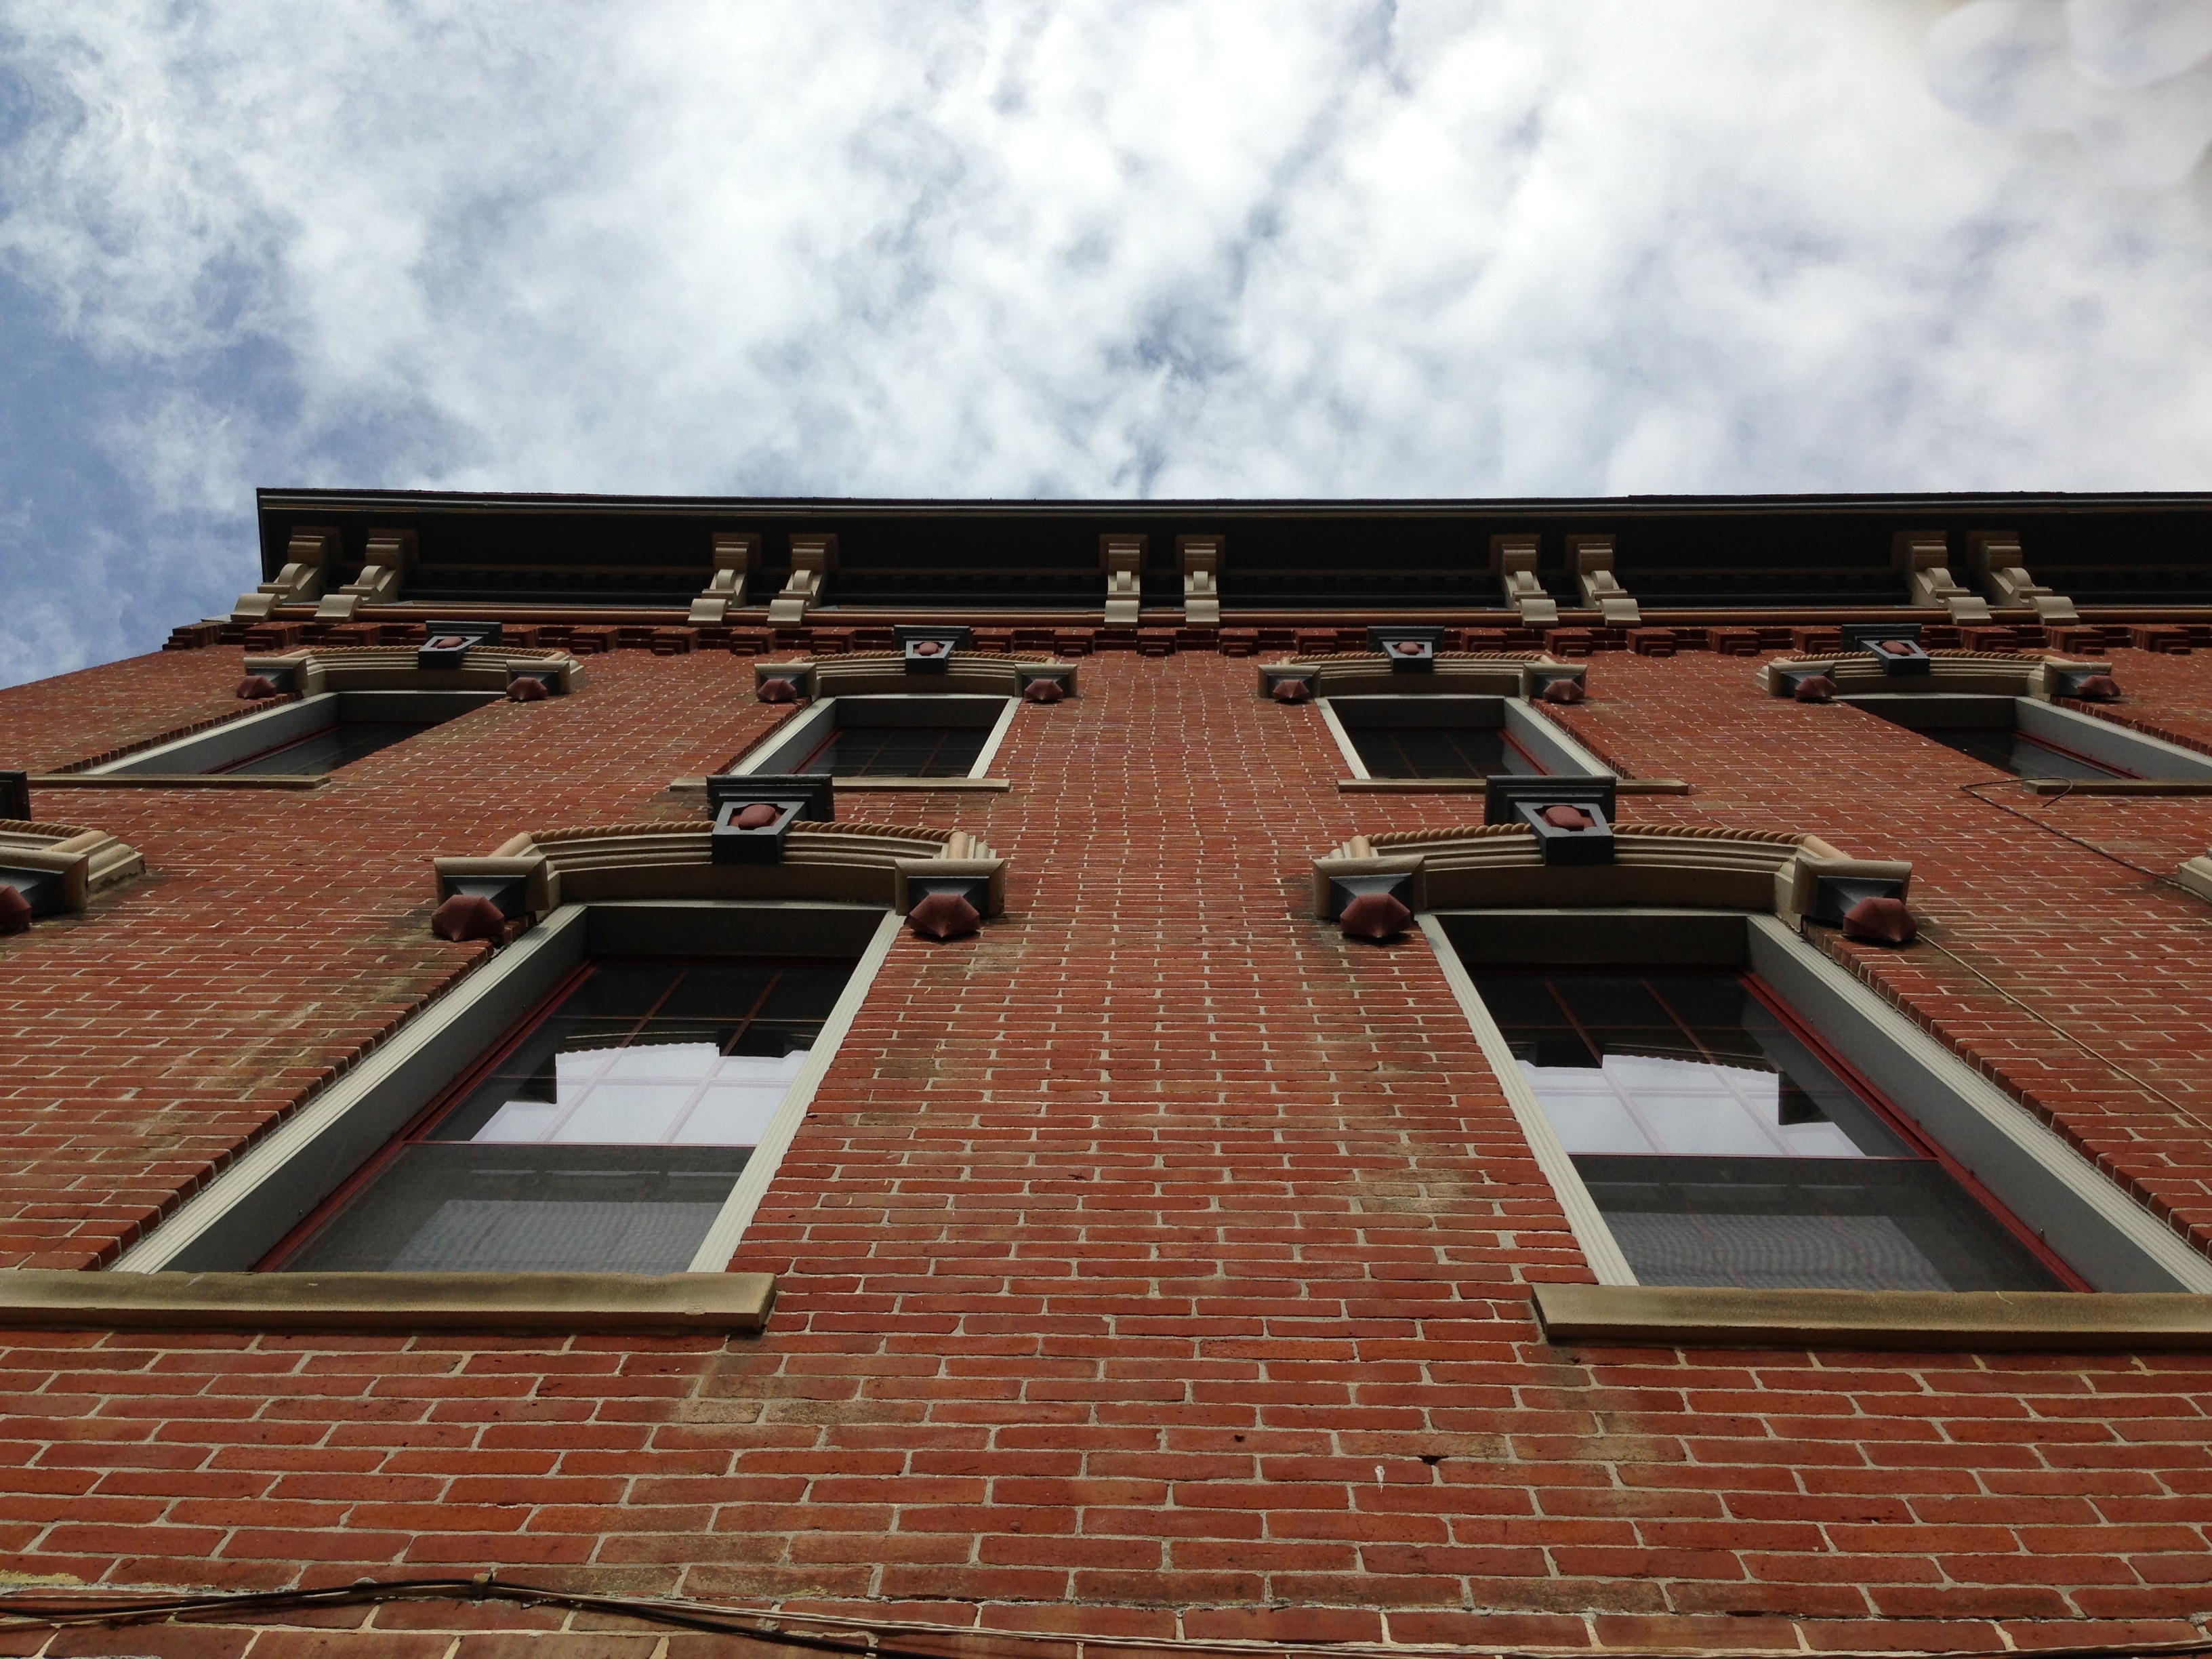
architecture, roof, facade, brick, brickwork, raildog, daylighting, residential area, outdoor structure